Chiesa dei Domenicani

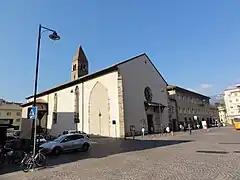
The Chiesa dei Domenicani/Dominikanekirche

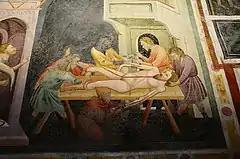
Fresco of the "Martyrdom of St. Bartholomew"

The Chiesa dei Domenicani is a medieval church in Bolzano/Bozen, South Tyrol, northern Italy.